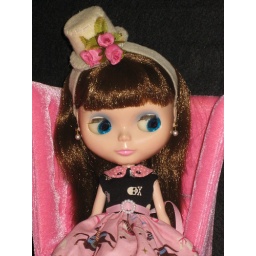
hats by joanne (me) dress by house of pinku (valentine westphal)